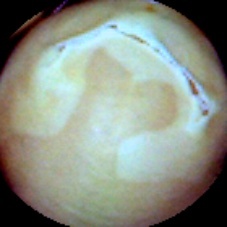
Label: Skin-damaged